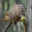
Label: squirrel